Queen Street light rail station

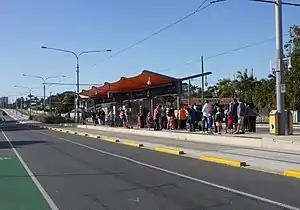
Queen Street G:link light rail station on opening day, July 2014

Queen Street light rail station is situated on the corner of Wardoo Street and Queen Street in the Gold Coast suburb of Southport. The station is part of the Gold Coast's light rail network and services the local residential community that surrounds the station. Translink provides an integrated public transport network for the whole of South East Queensland and is responsible for ticketing and timetables, Queen Street station falls in zone 5 of the network.